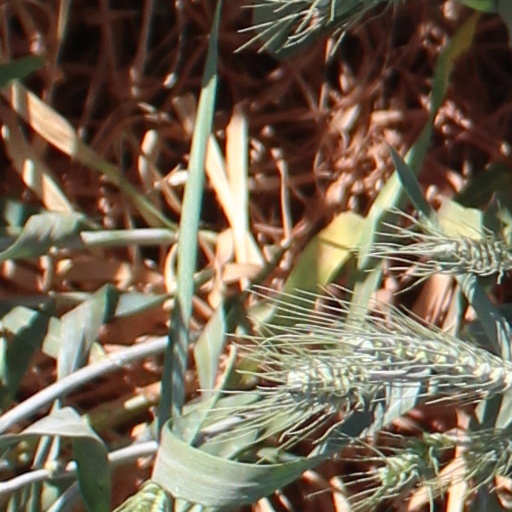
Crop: wheat